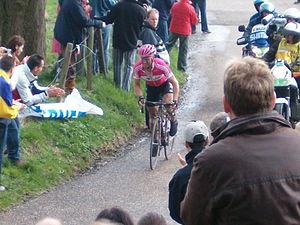
L'Amstel Gold Race est une course cycliste d'un jour créée en 1966 et patronnée par la marque de bière Amstel. Elle parcourt le sud de la province du Limbourg aux environs de Maastricht, ainsi que parfois la Belgique voisine. Les principales difficultés se trouvent à la Montagne Saint-Pierre et à Fauquemont-sur-Gueule.